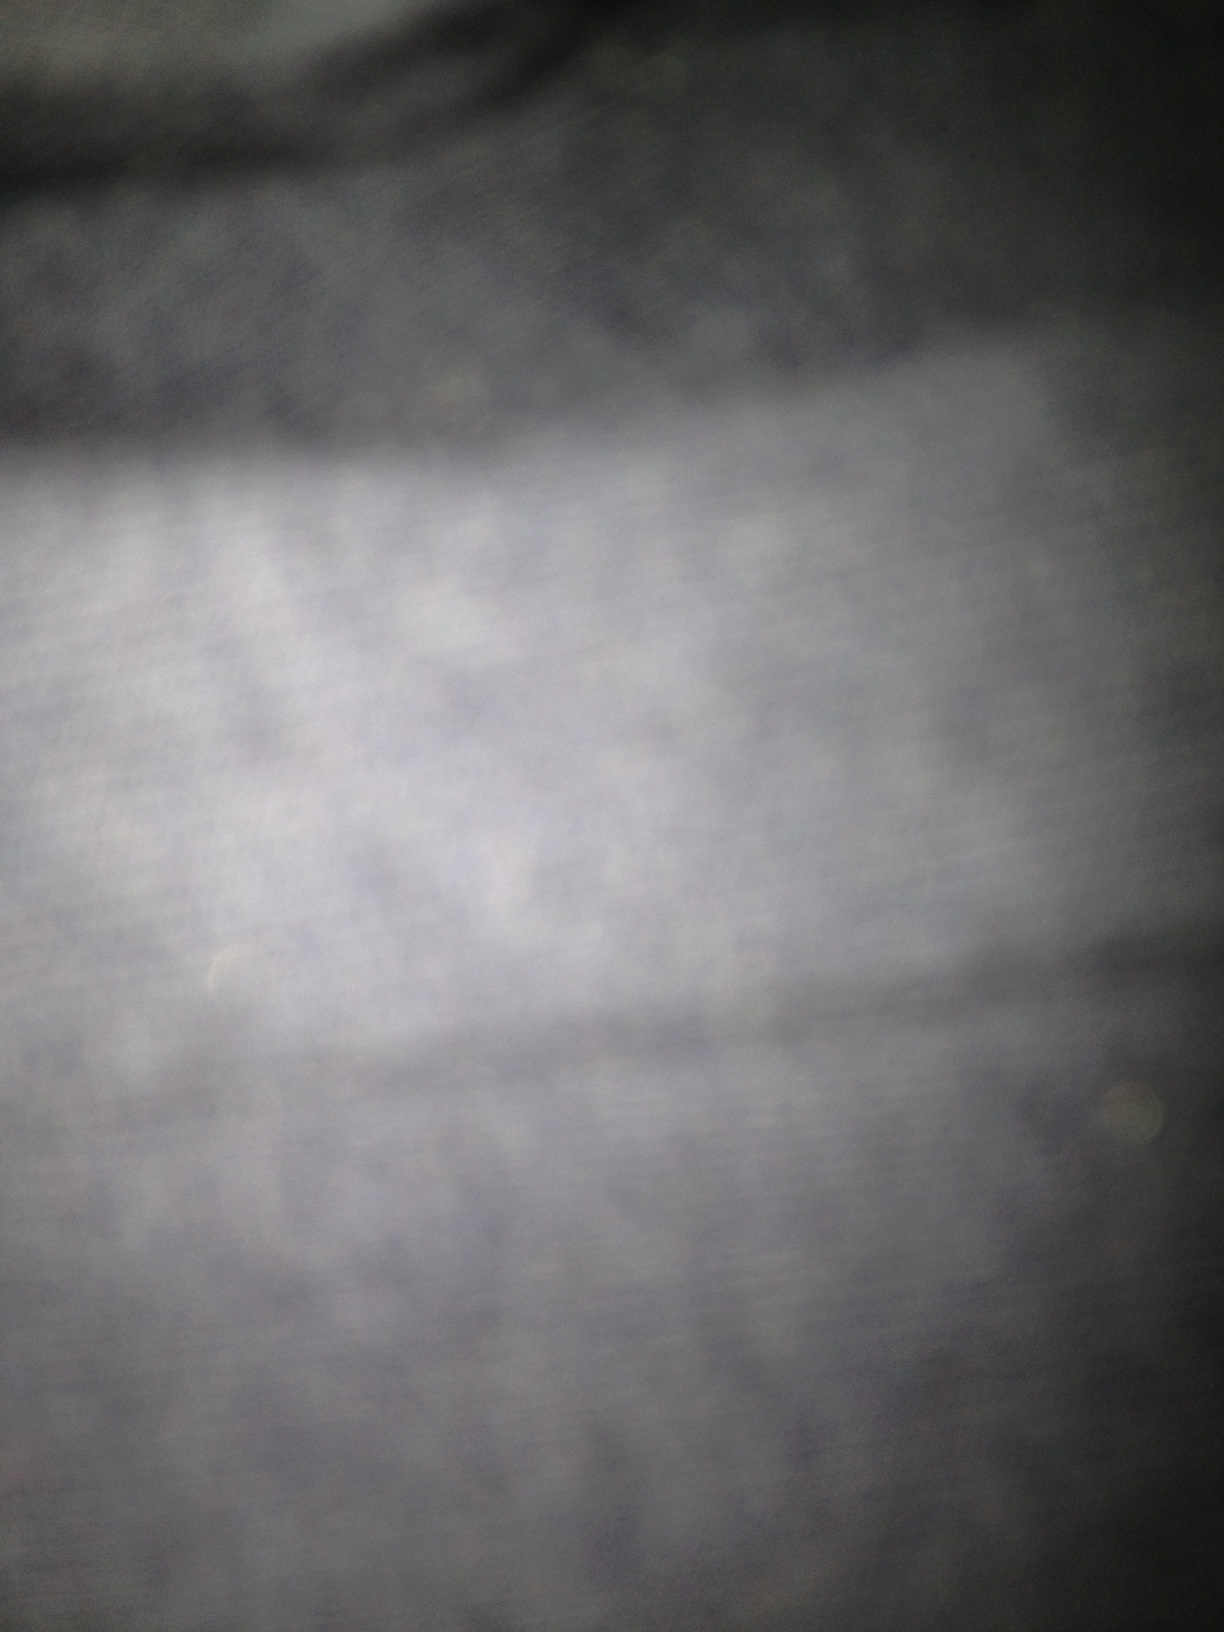Question: What color is this item?
Answer: grey